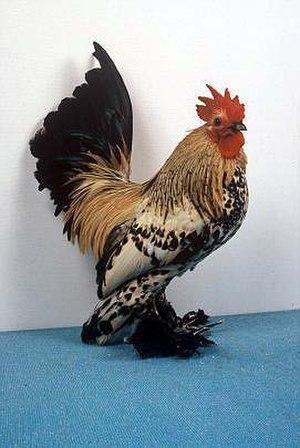
La poule Sabelpoot est une poule naine d'ornement originaire des Pays-Bas.
Cette liste des races de poules naines n'est pas exhaustive. Elle recense essentiellement les races rencontrées en Europe.